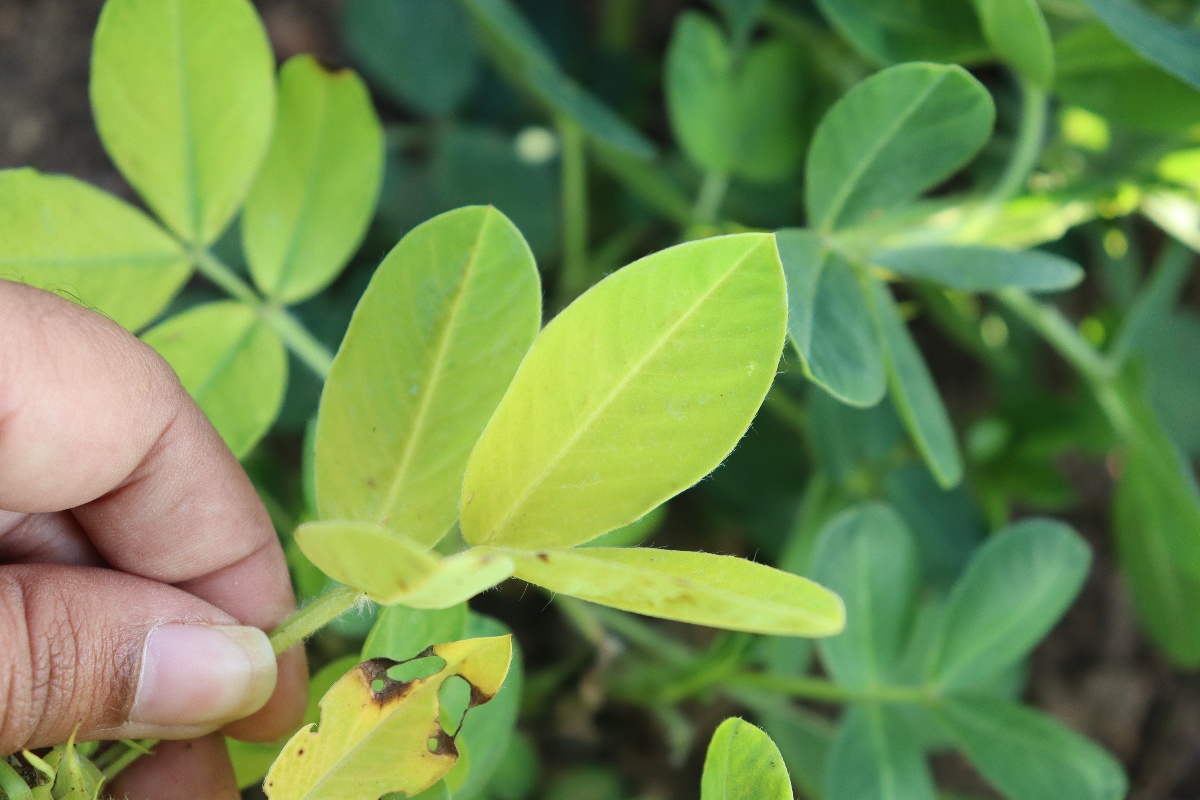
Label: early_leaf_spot